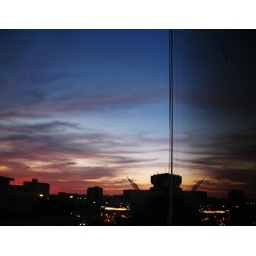
From my window. The sky in Doha sometimes colorful sometimes colorless.